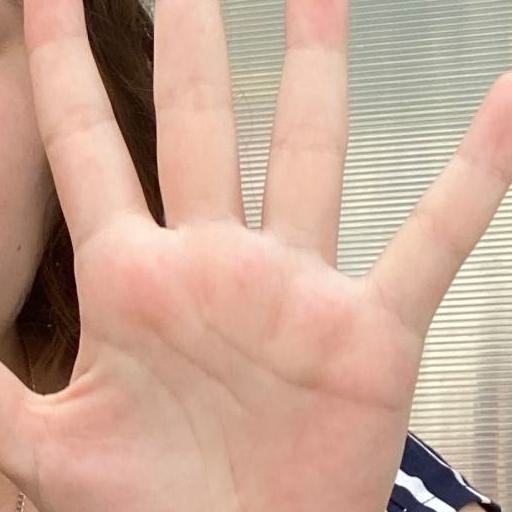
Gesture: palm